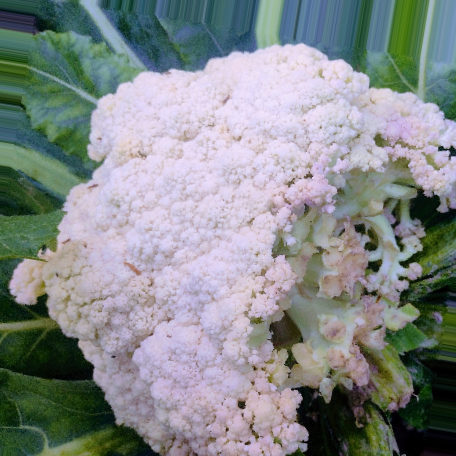
Label: Bacterial spot rot